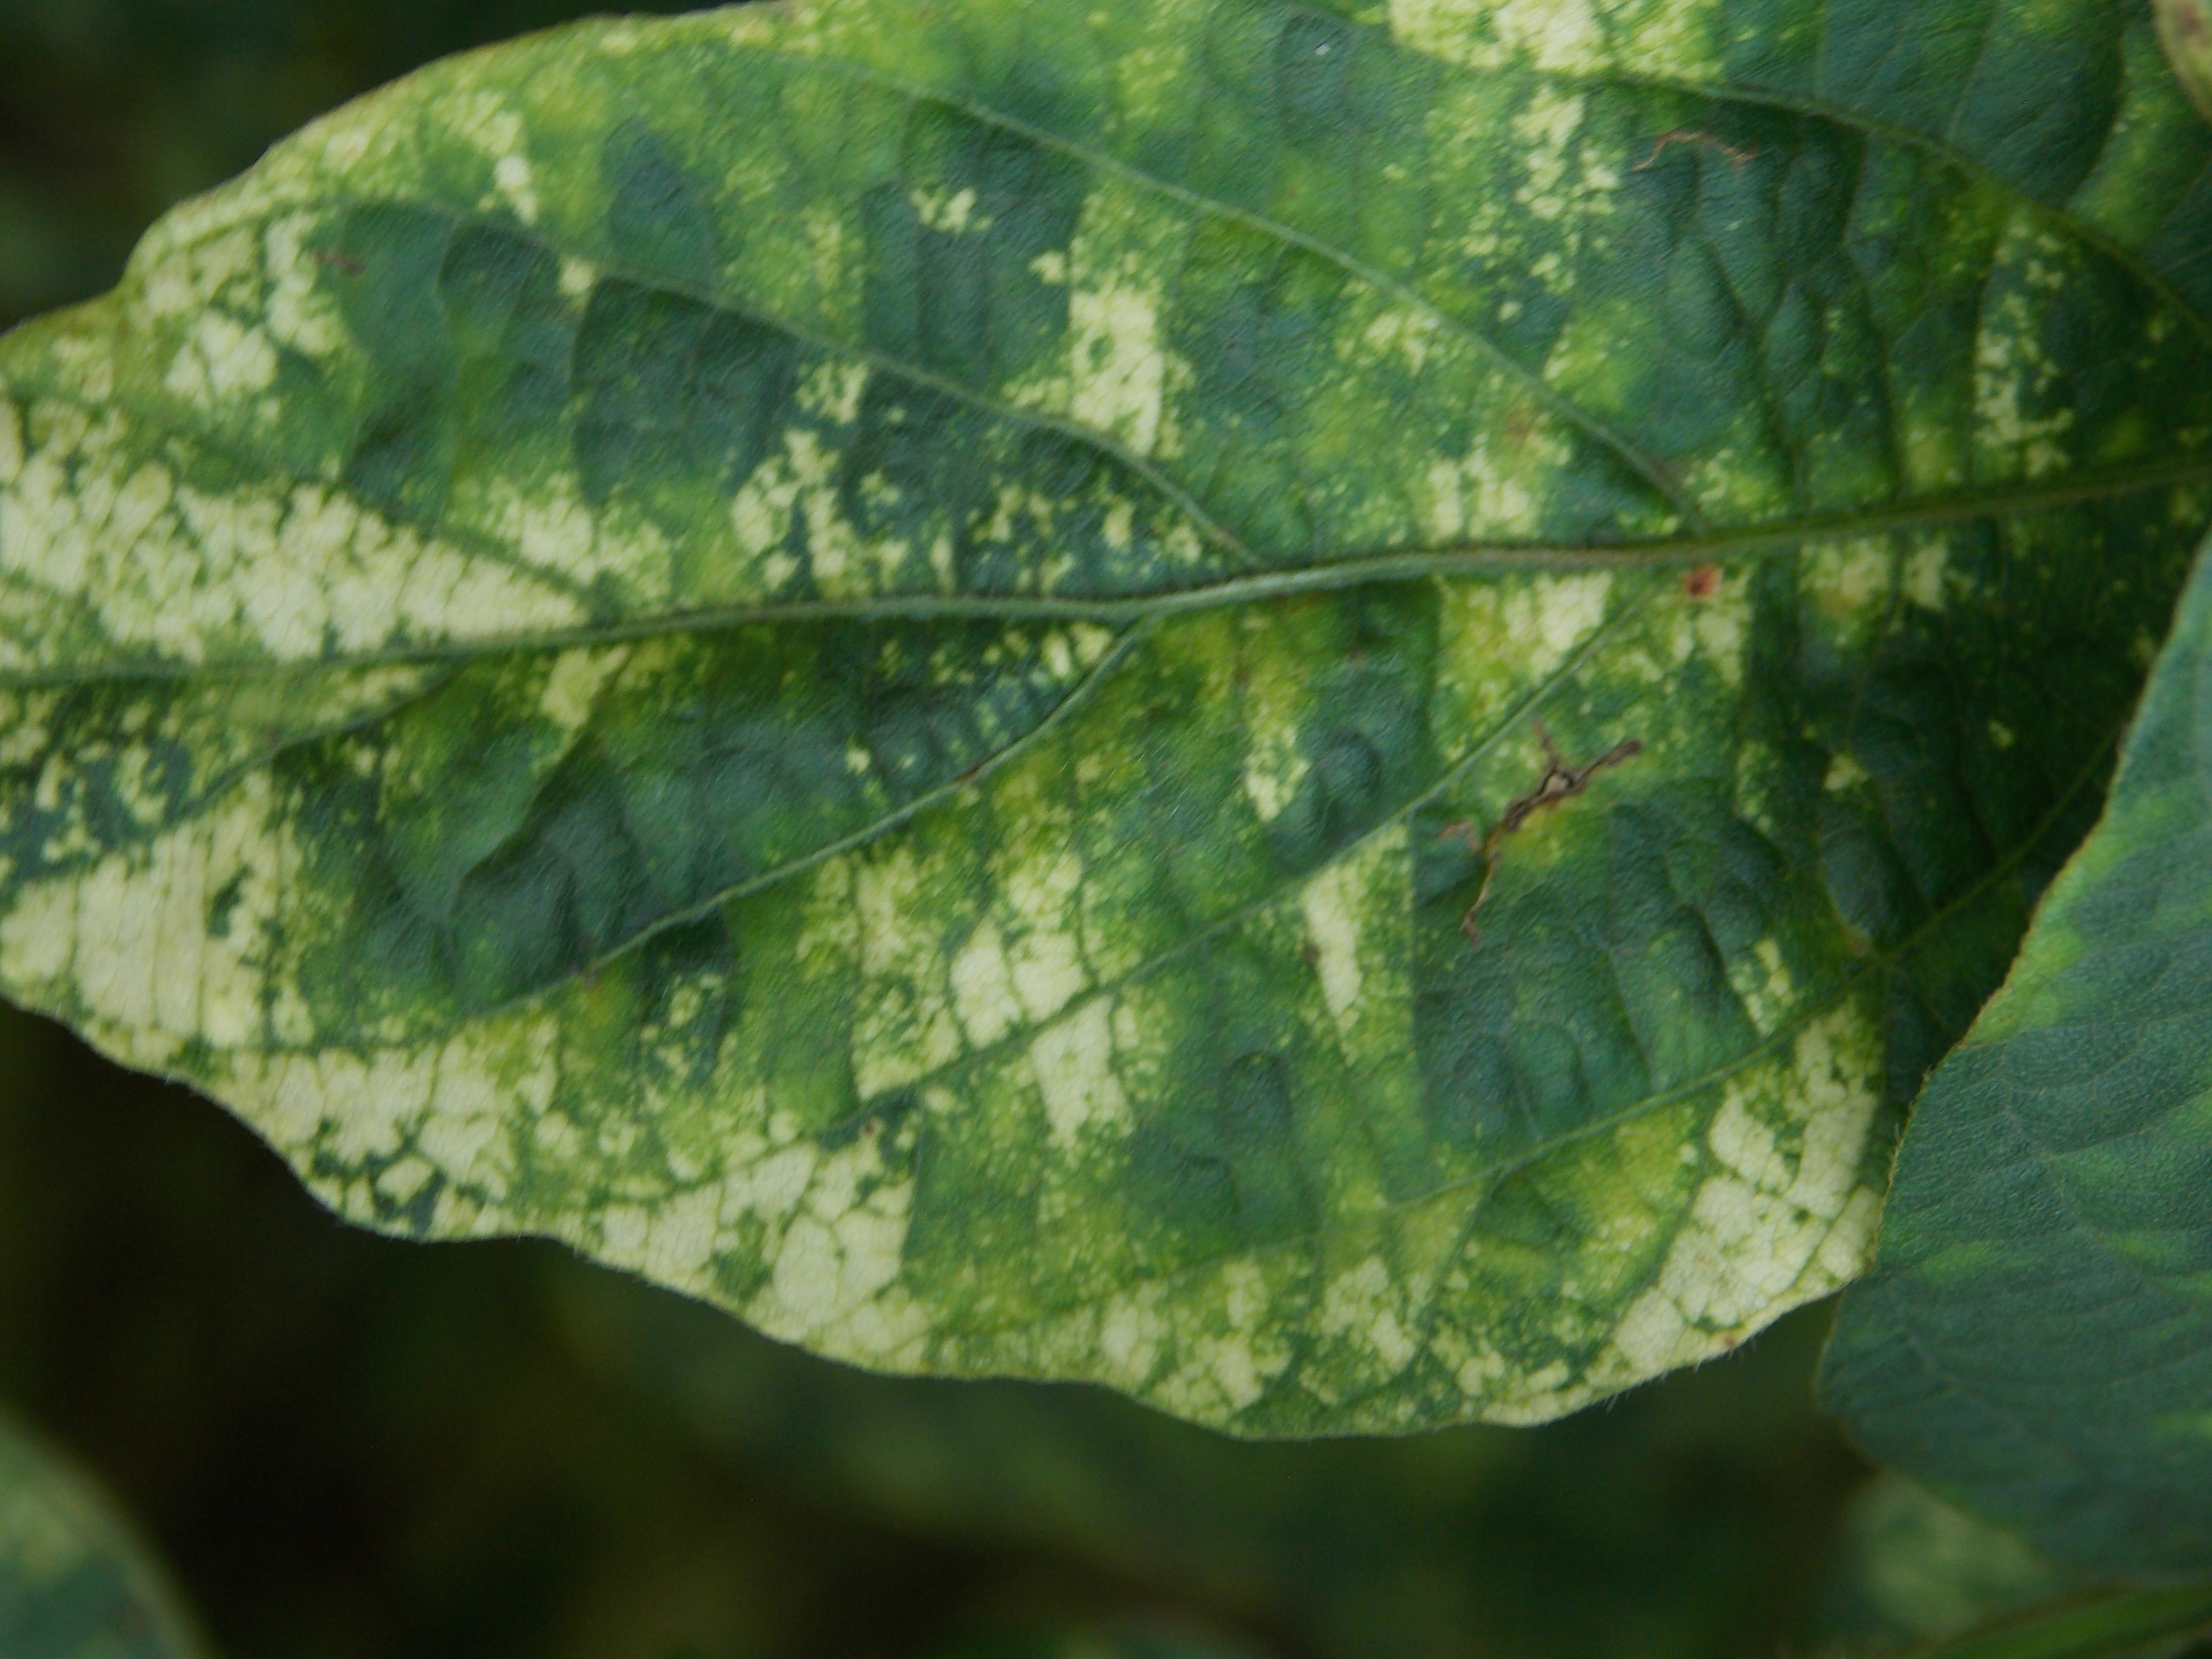
Label: Disease